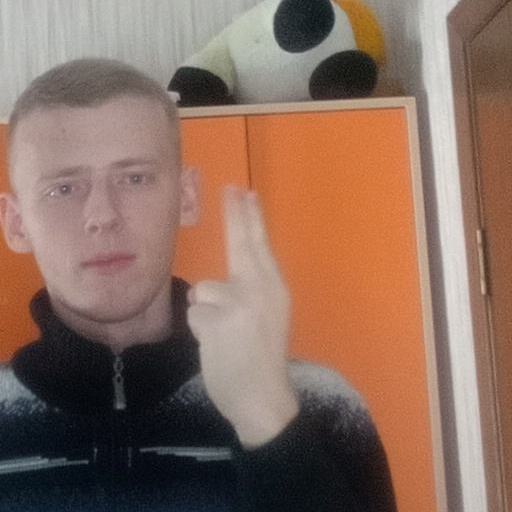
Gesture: two_up_inverted